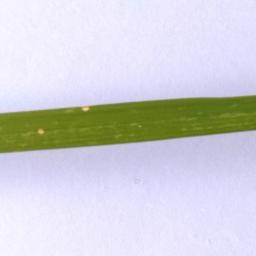
Label: Rice___Leaf_Blast